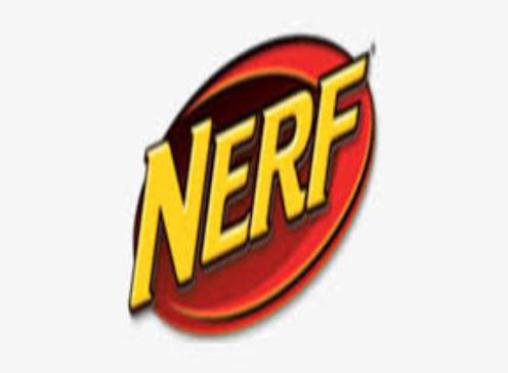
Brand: nerf
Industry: Leisure